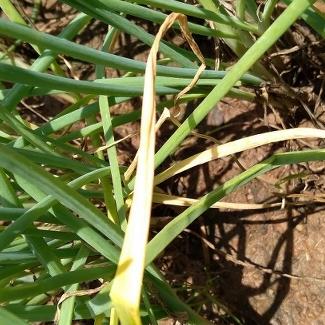
Crop: Onion
Condition: fusarium-d